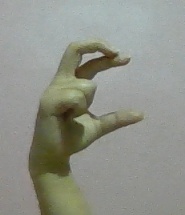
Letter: thal